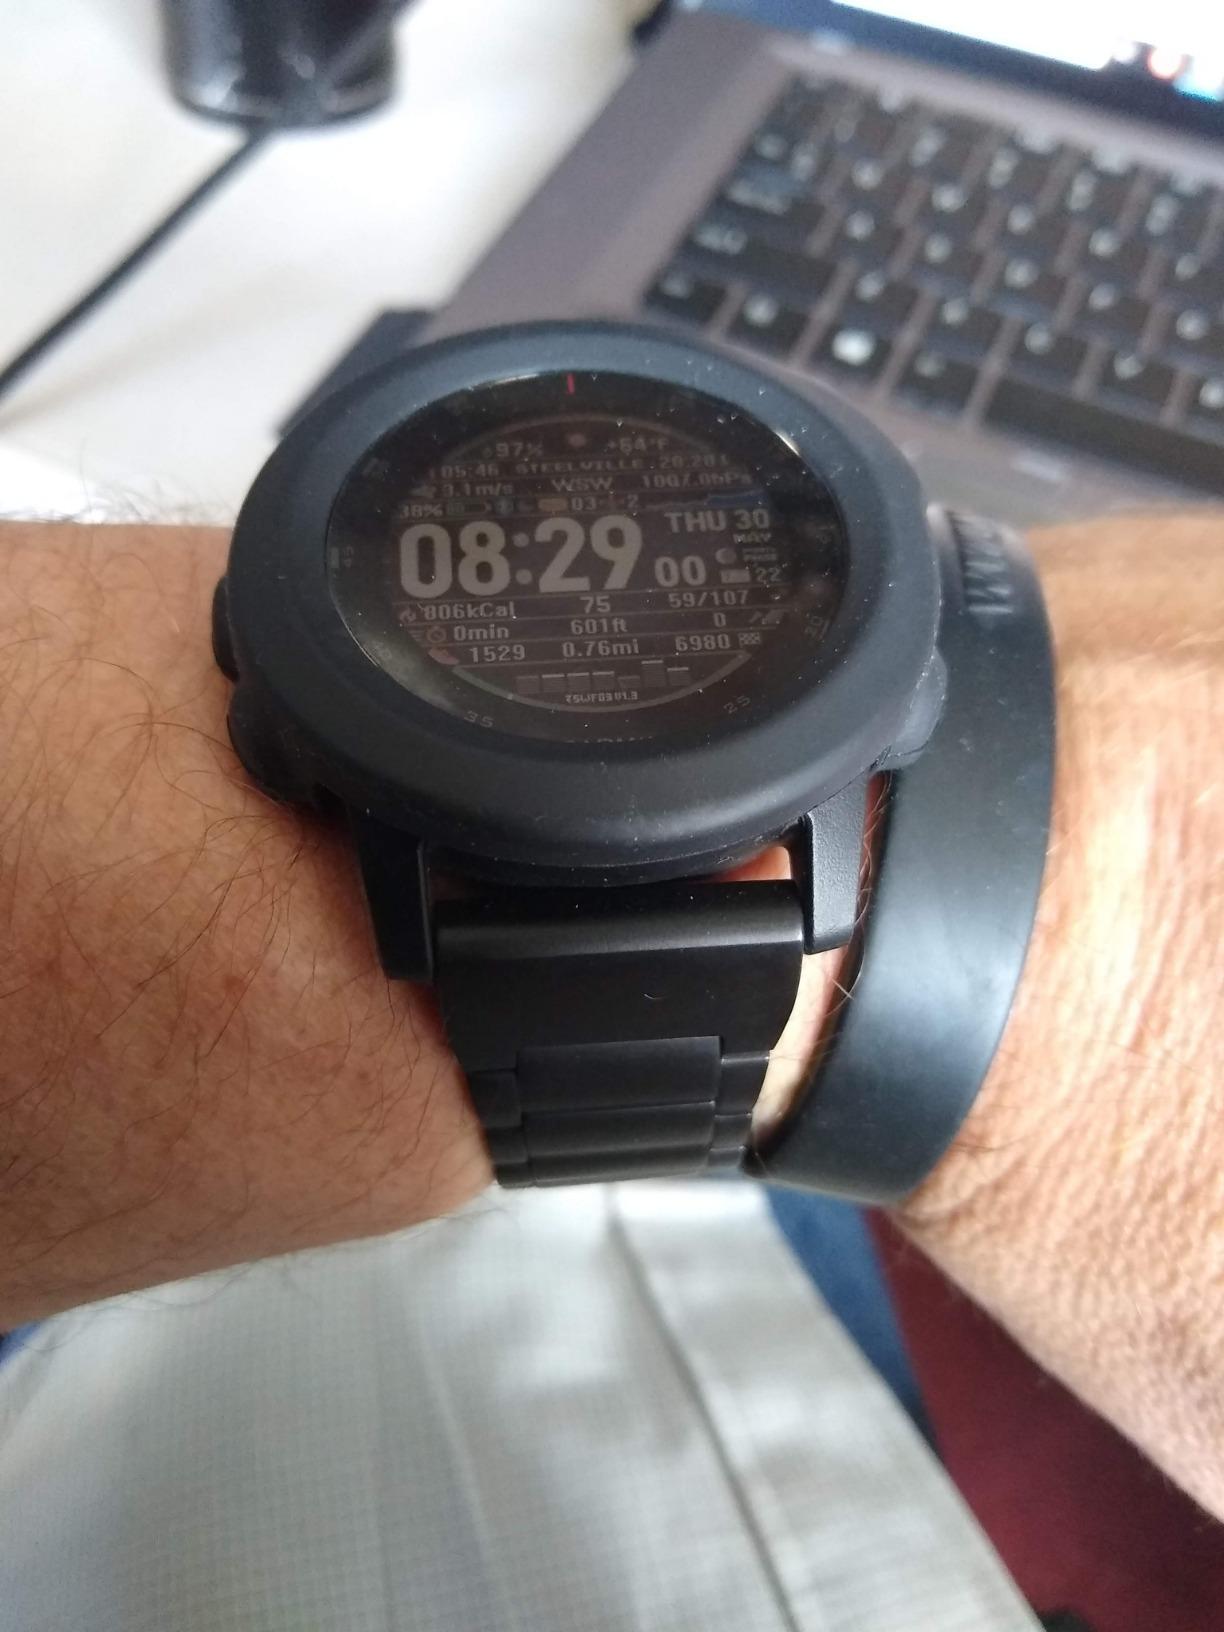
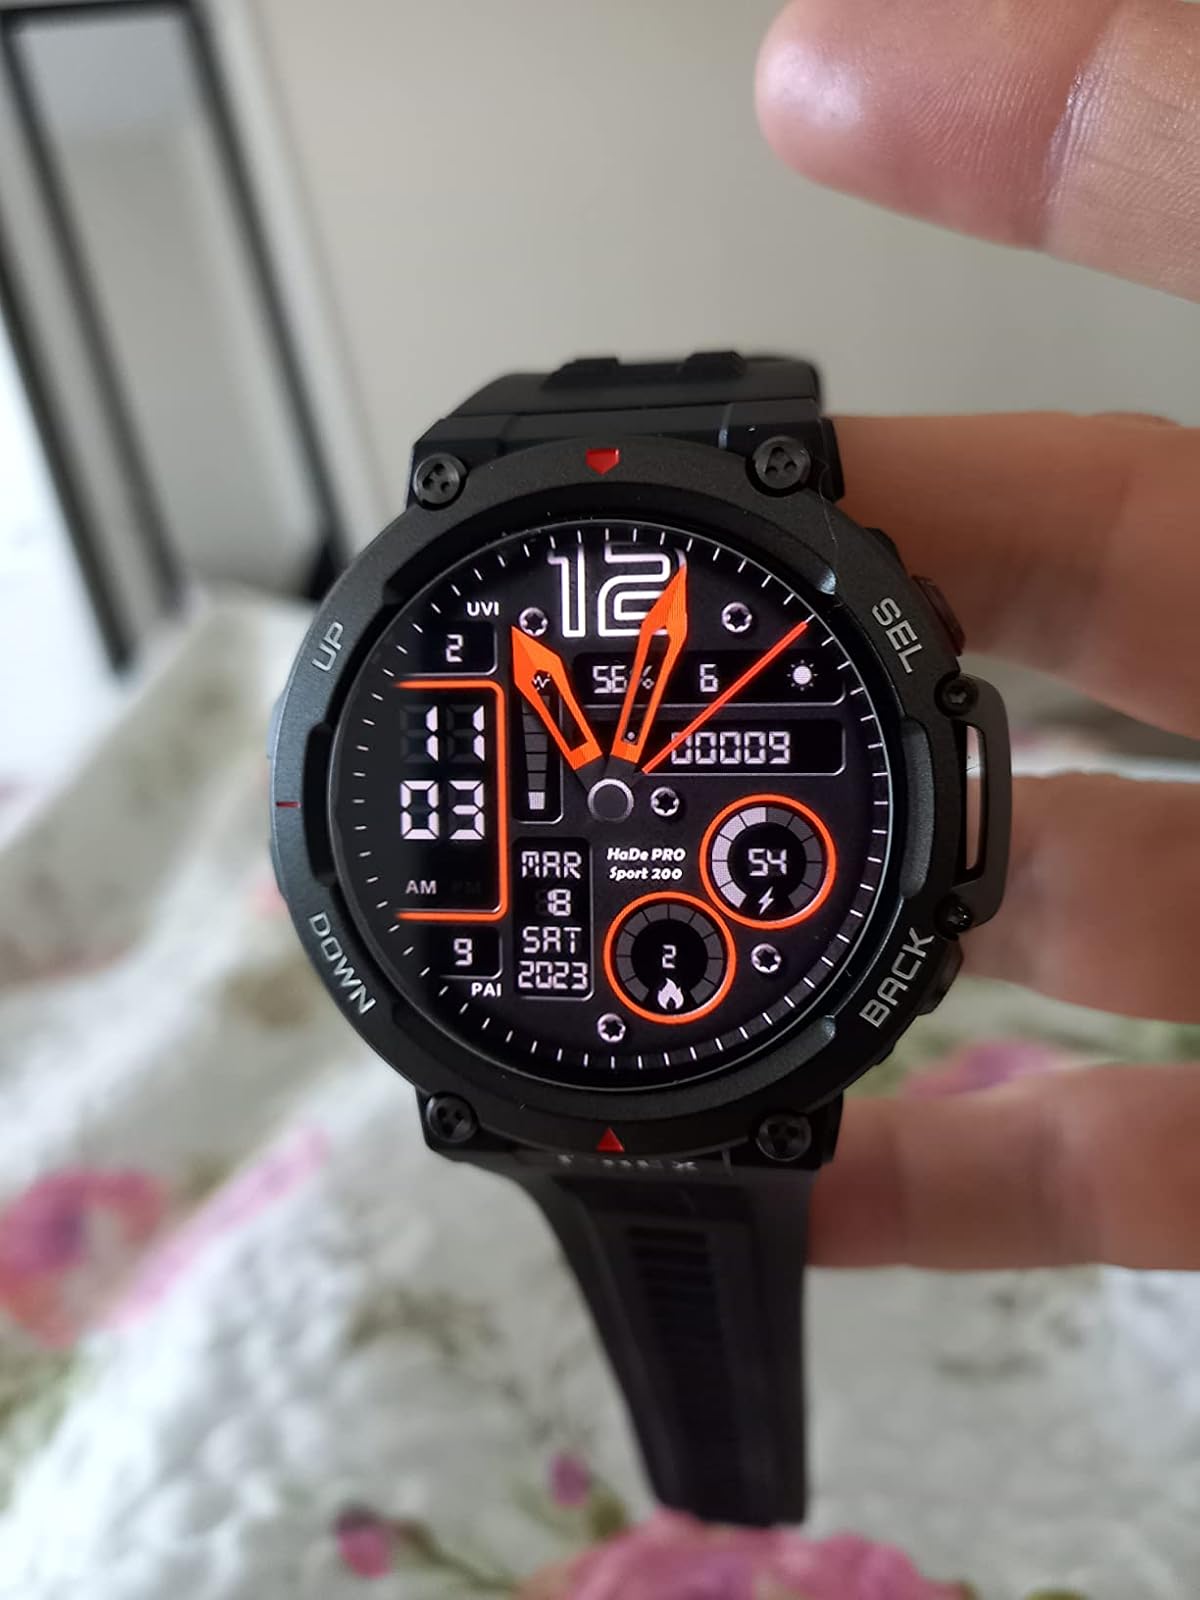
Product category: smartwatch
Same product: no